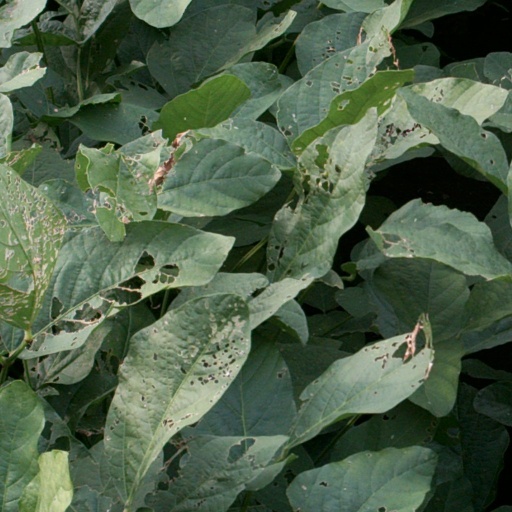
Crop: soybean